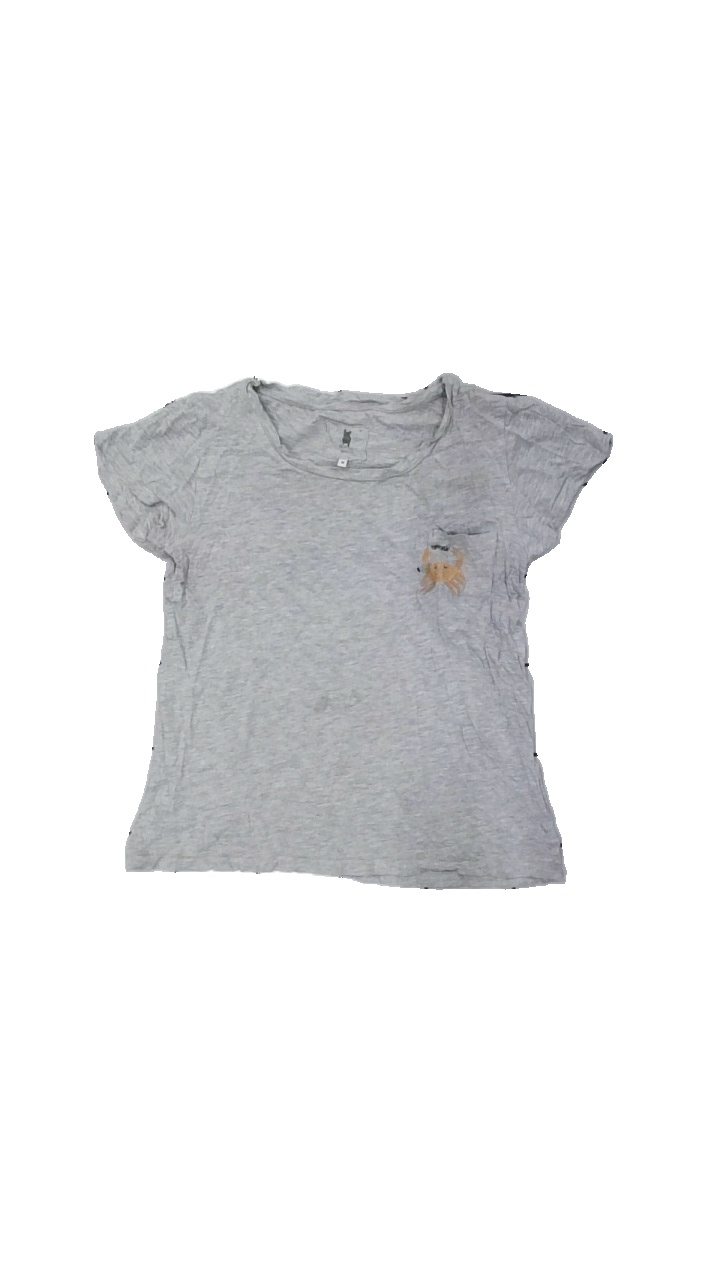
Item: T-shirt (Ladies)
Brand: Blake Seven
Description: grå t-shirt med djur och text fram, flera hål, mycket skrynklig
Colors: Grey, Orange, Black
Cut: Regular
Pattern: Animal print
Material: ?
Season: All
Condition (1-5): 2
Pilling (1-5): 3
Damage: hål armhåla
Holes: Major
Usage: Export
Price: <50